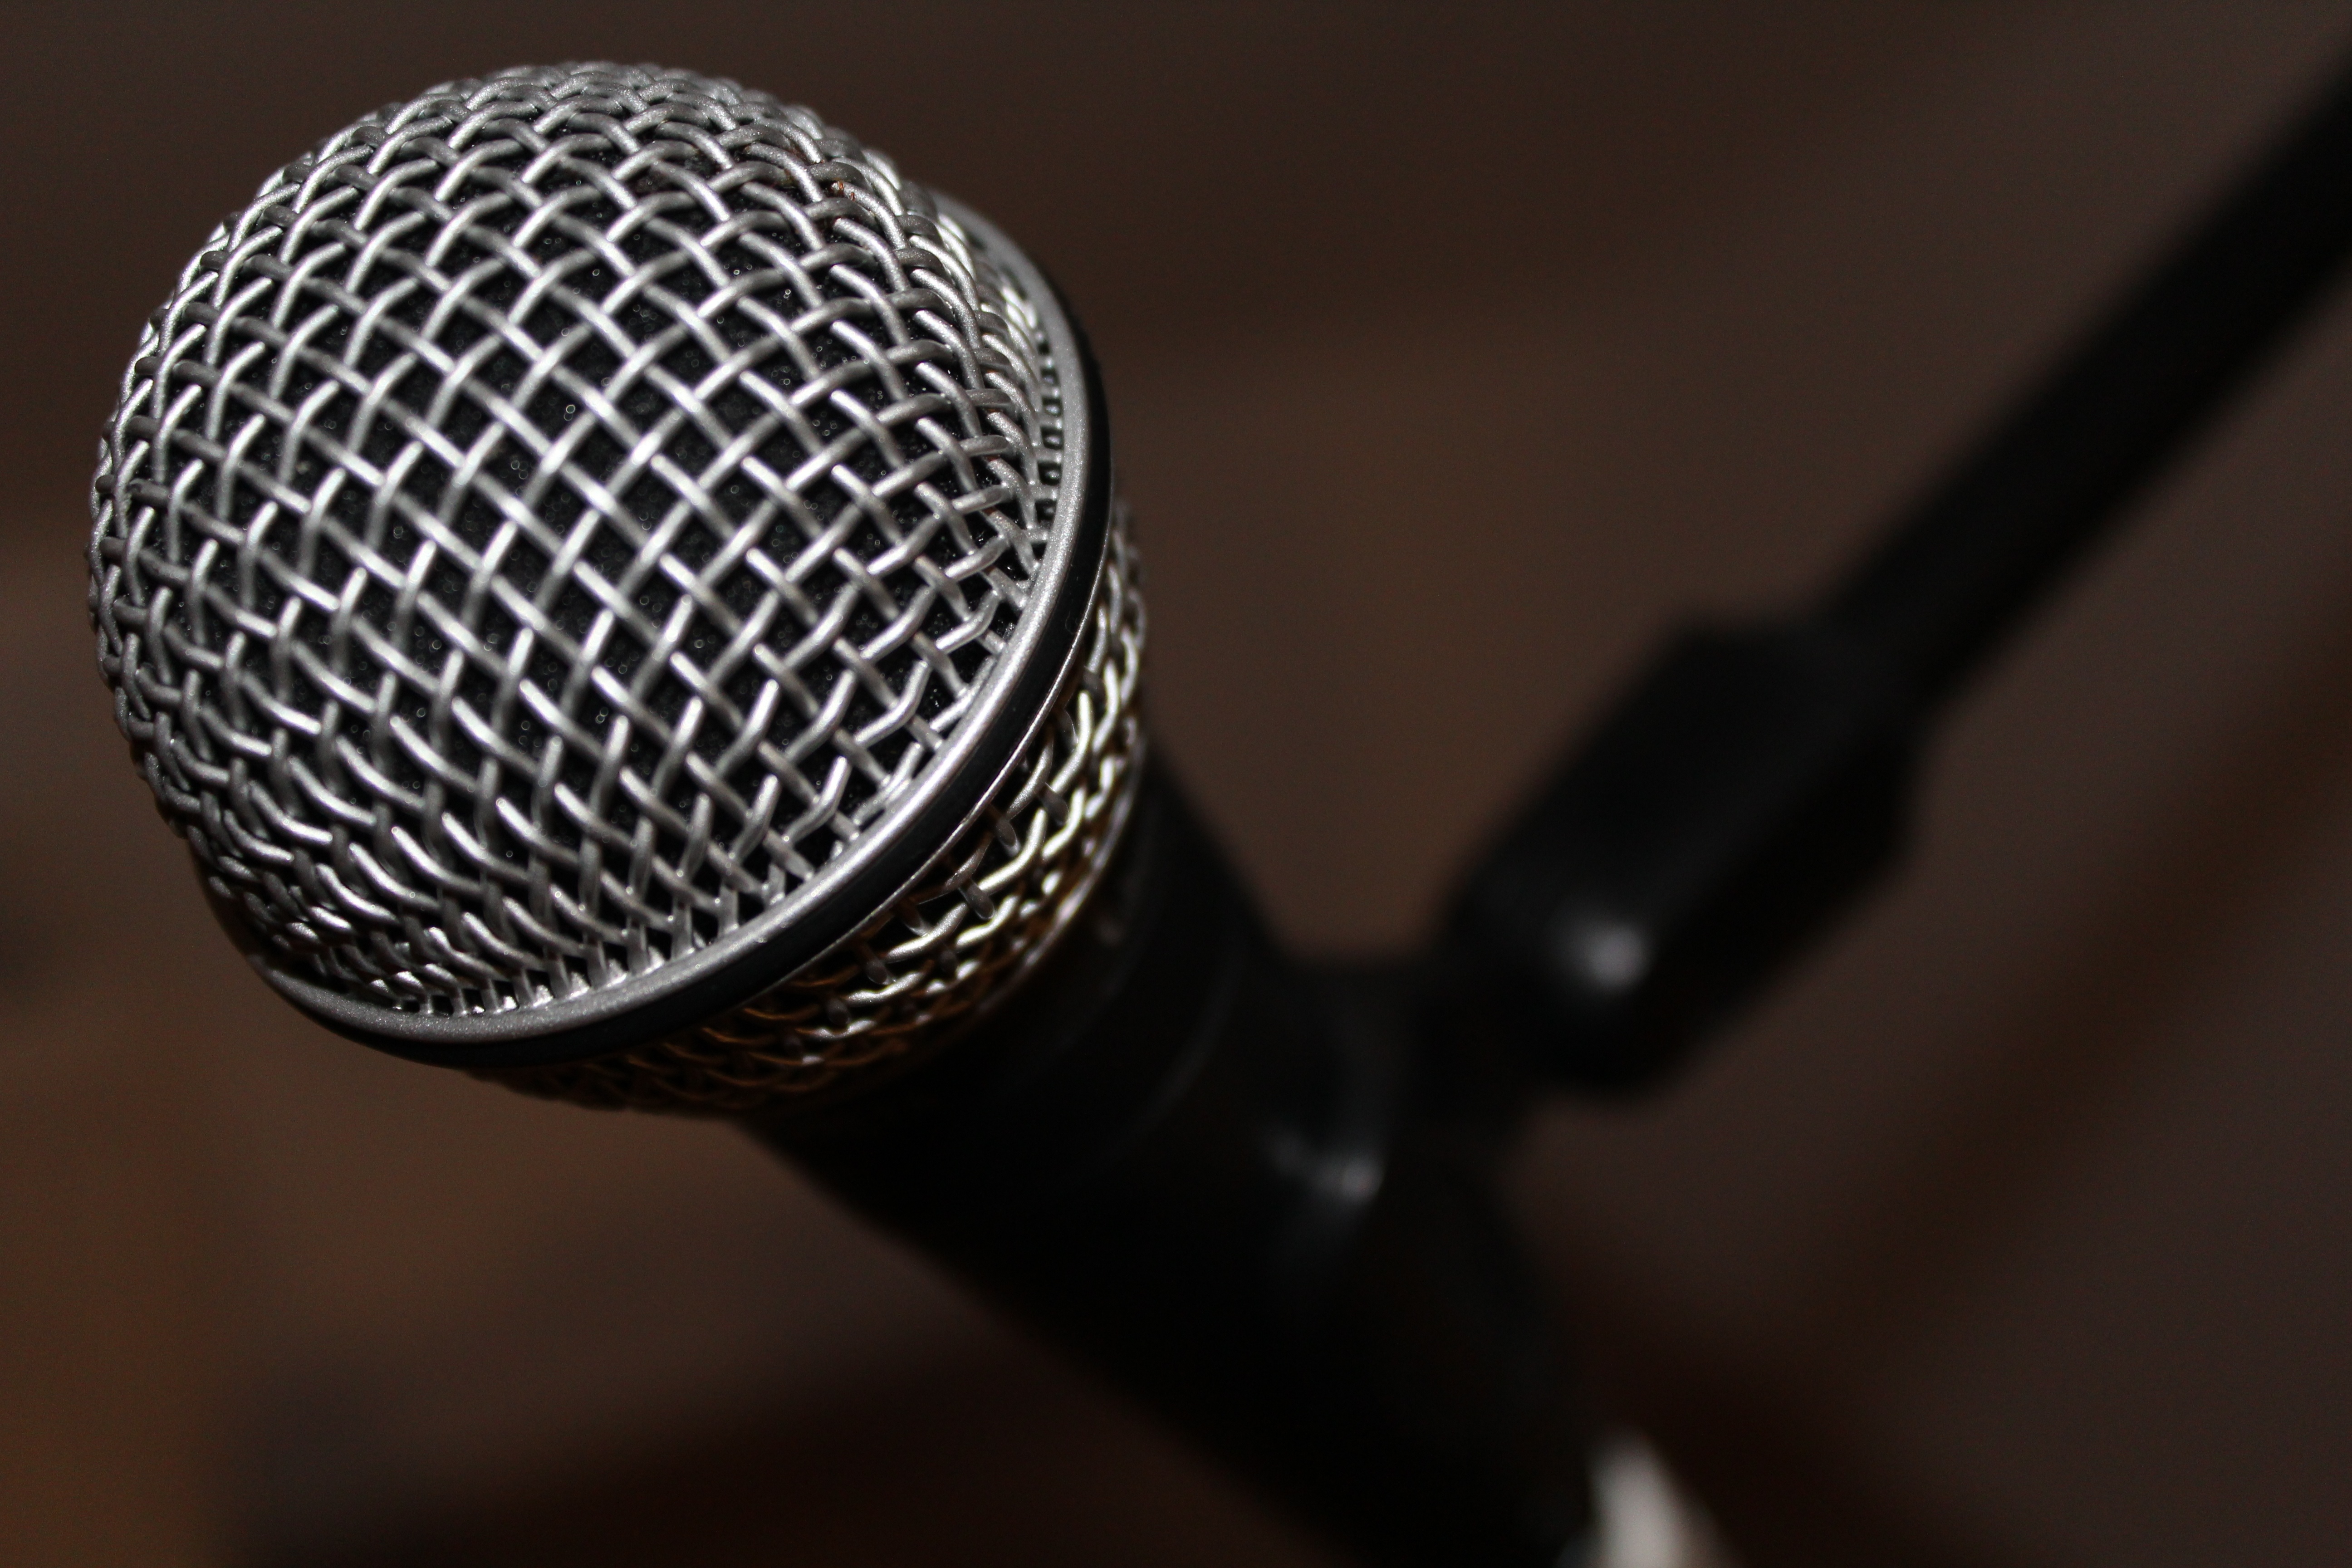
music, technology, microphone, micro, recording, audio, sound, sound recording, audio equipment, electronic device